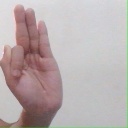
अक्षर: फ